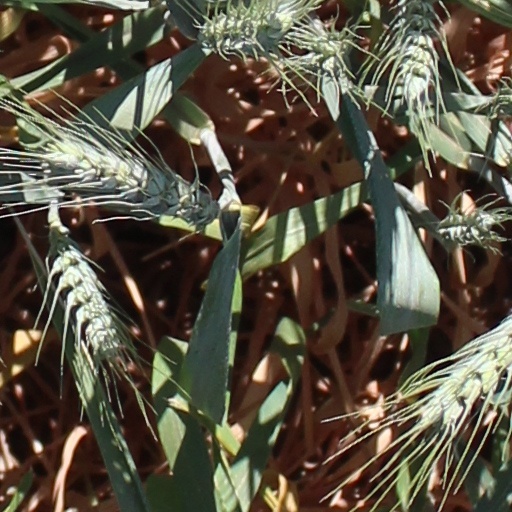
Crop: wheat